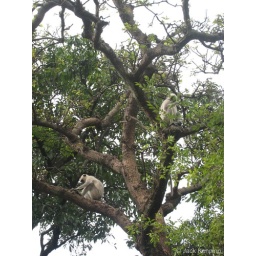
Mt Abu - monkeys in tree